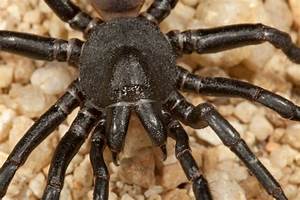
Label: ragno